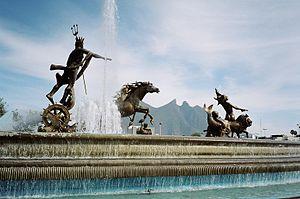
La Macroplaza ou la Grande Place est une place de la ville de Monterrey, au Mexique. La place est la partie centrale de Monterrey et occupe 40 hectares, qui font d'elle la quatrième plus grande place du monde.